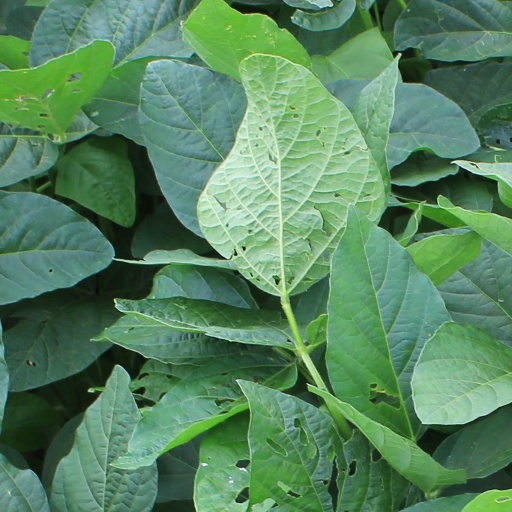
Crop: soybean